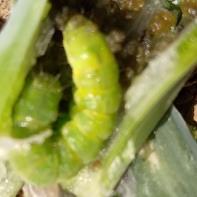
Crop: Onion
Condition: caterpillar-p